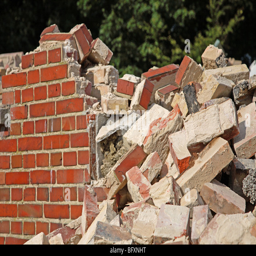
demolition of a red brick wall